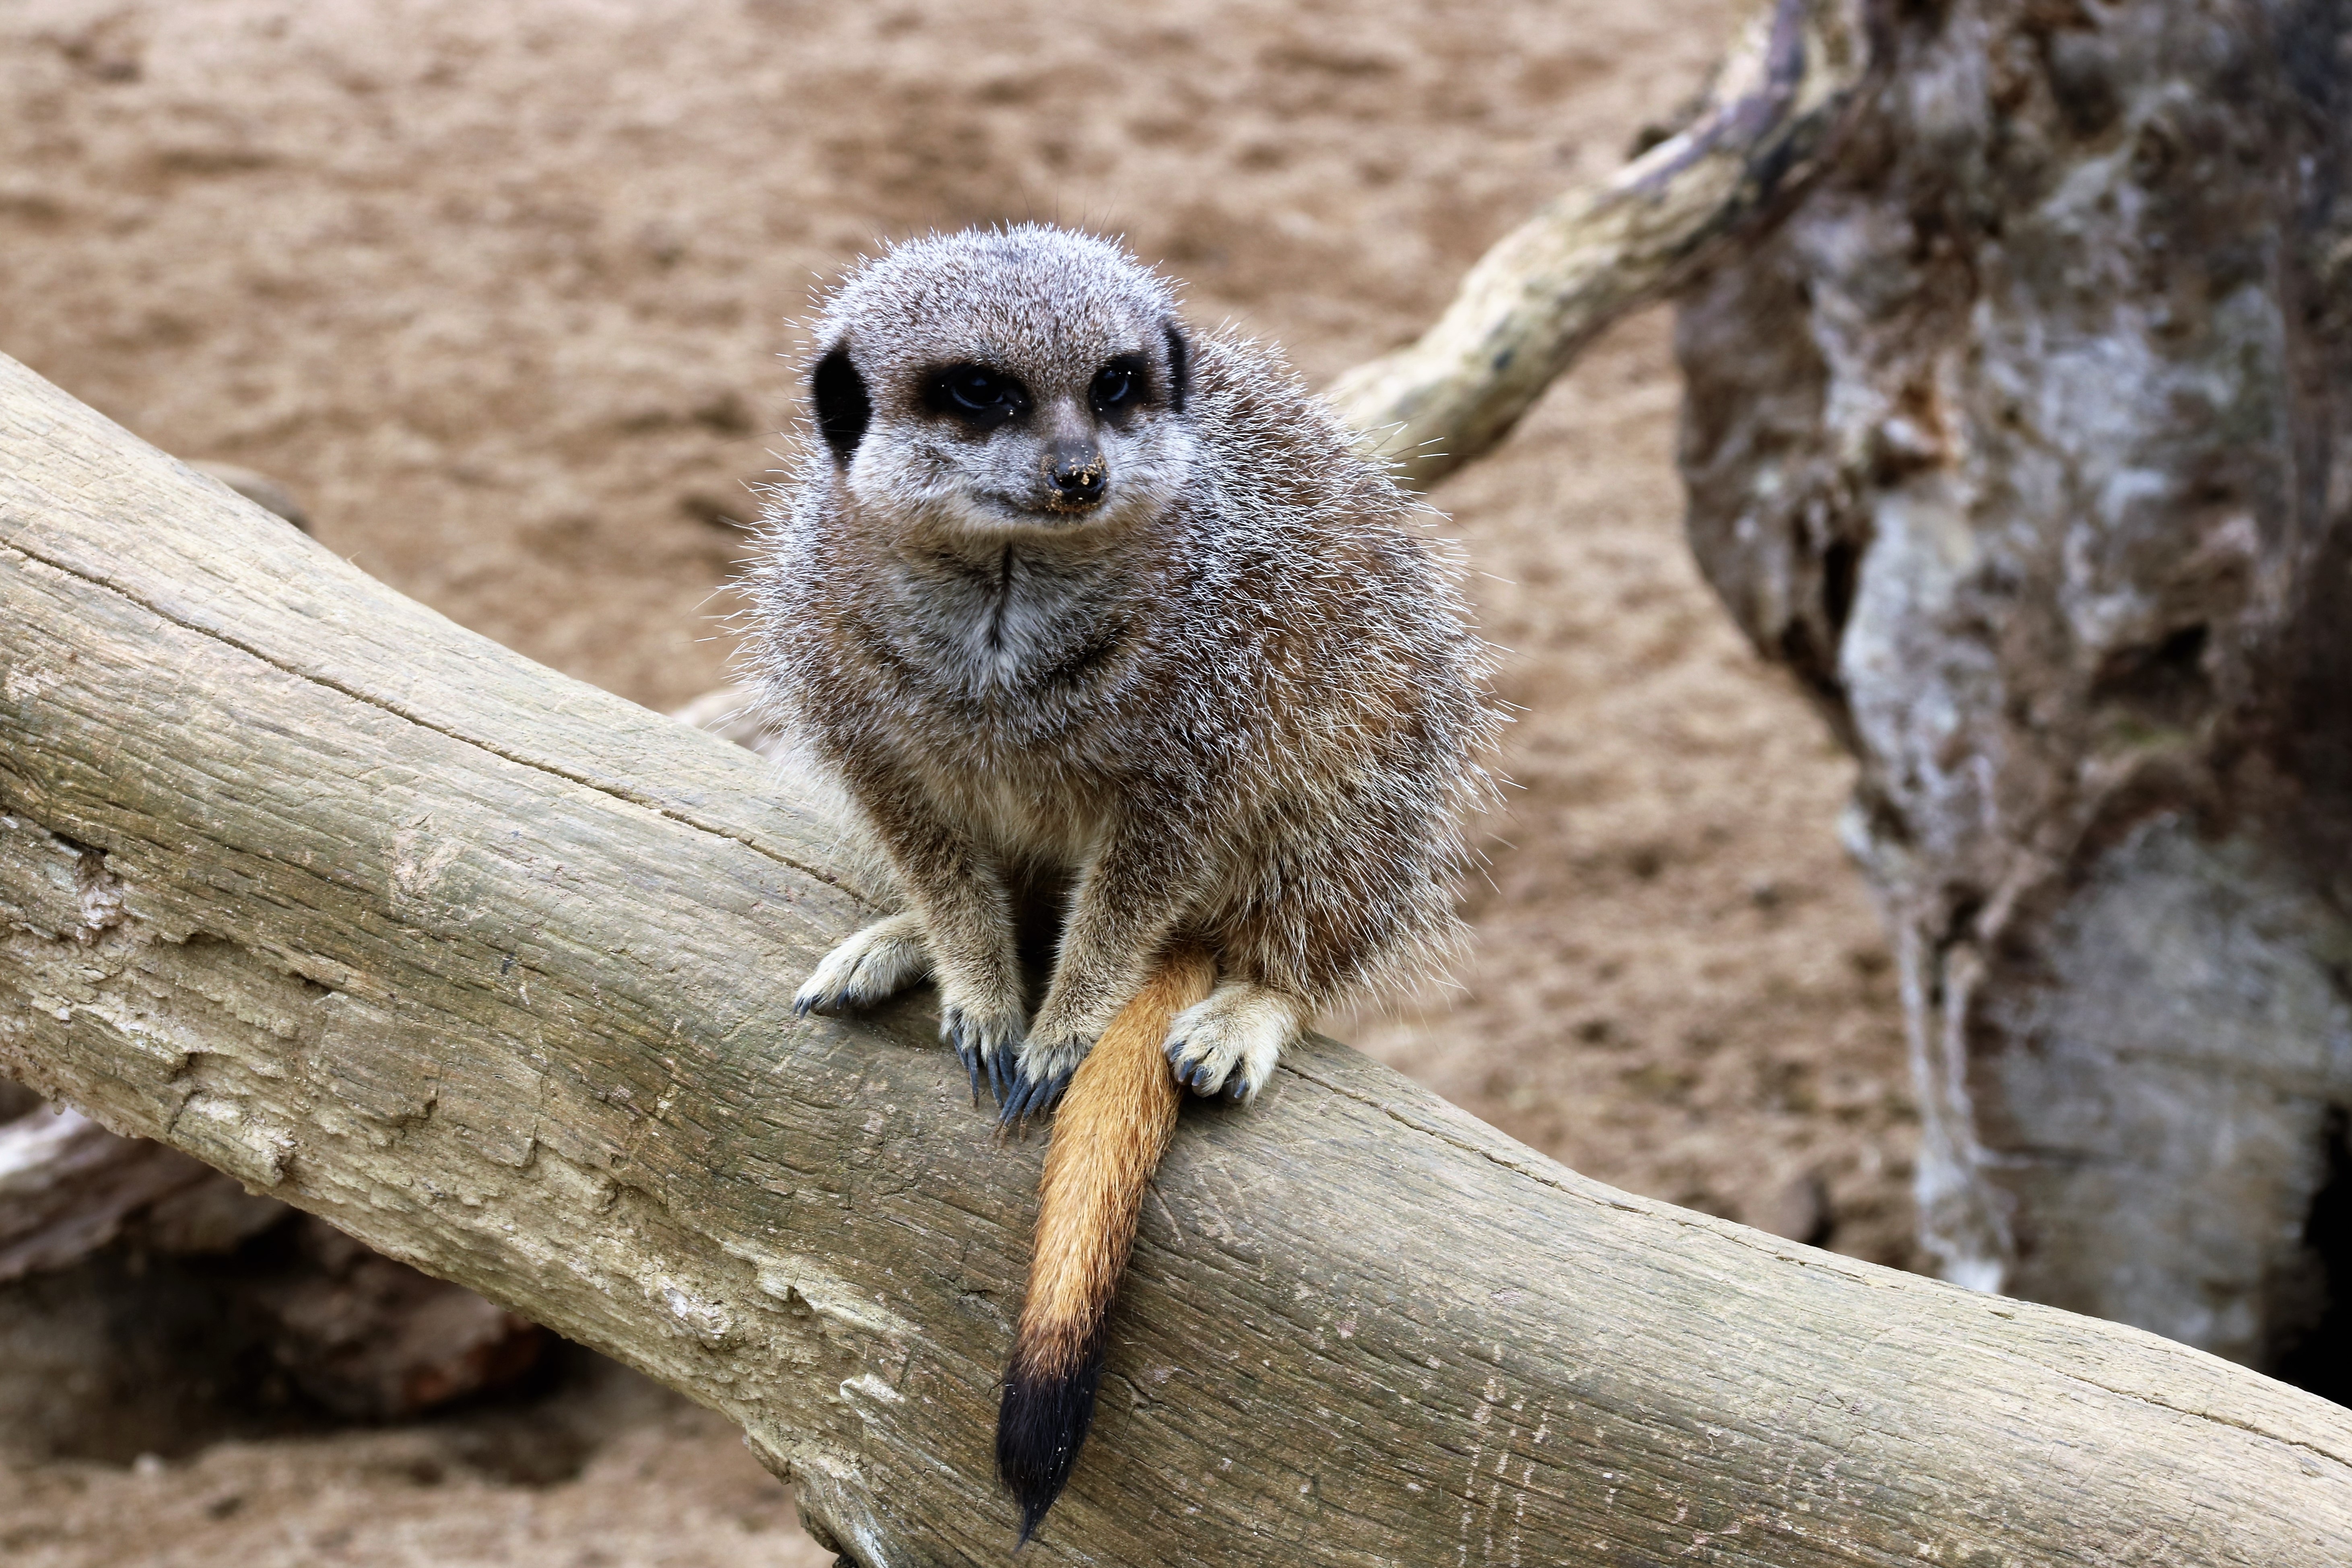
nature, desert, animal, cute, lookout, wildlife, wild, zoo, mammal, fauna, primate, eyes, vertebrate, guard, meerkat, attention, alert, watchful